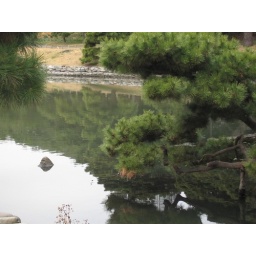
Rock and tree in water on the grounds of Hamarikyu-teien in Tokyo.